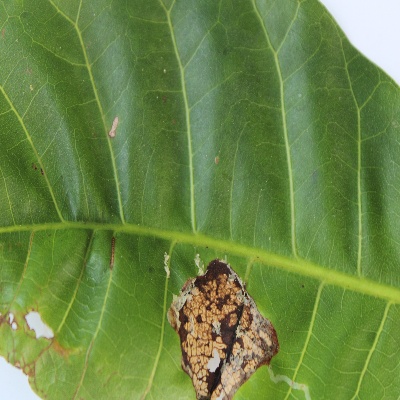
Crop: Cashew
Condition: leaf miner